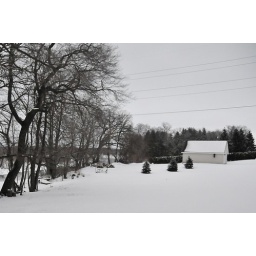
fox river by bob's house